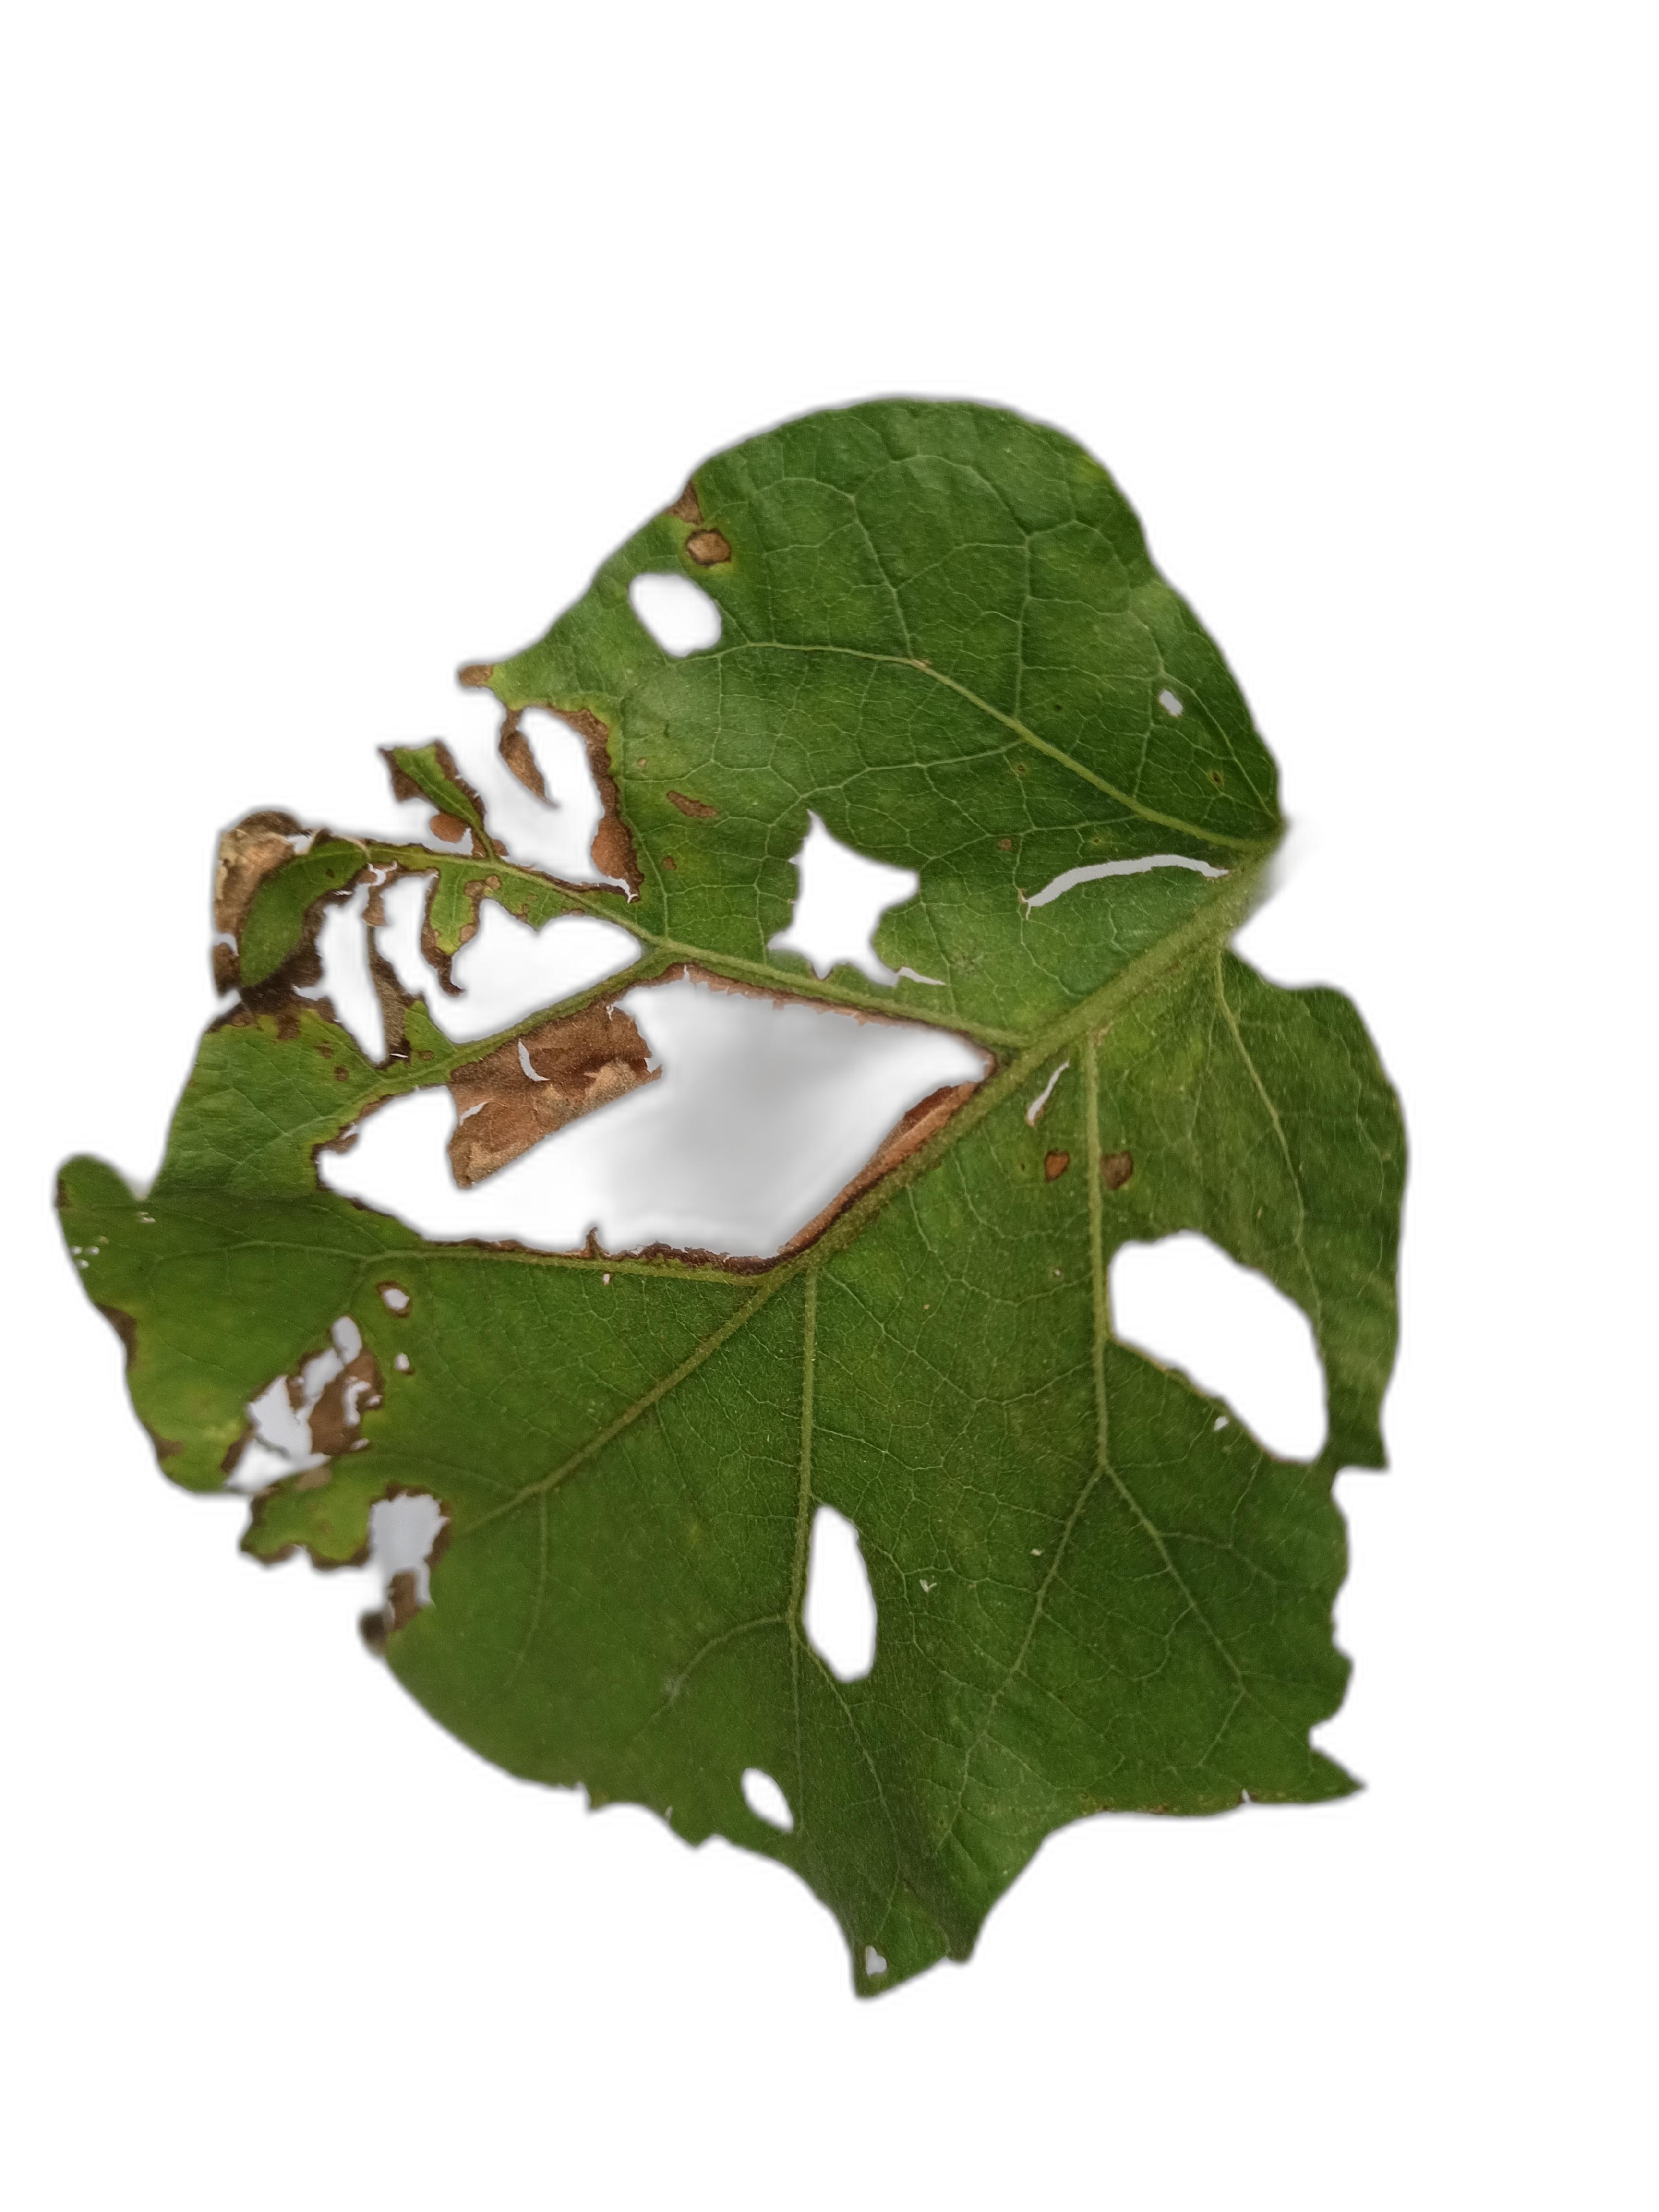
Label: Insect Pest Disease